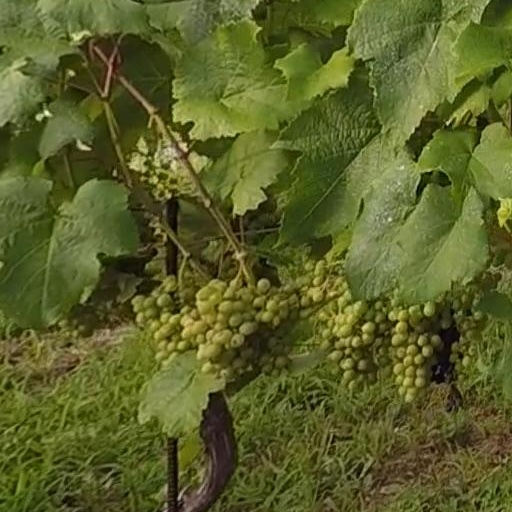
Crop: grape